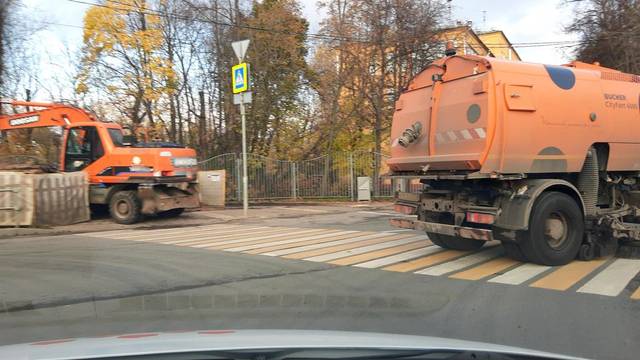
Region: Russia
Coordinates: 55.837, 37.505